Chevron B2

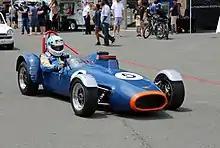
Chevron B2

The Chevron B2 was the second car to be developed and built by British manufacturer Chevron, in 1966. Designed by Derek Bennett, it was lightweight open-wheel sports car, specifically intended and purpose-built to compete in the clubman class series of racing; a series for front-engined sports prototype cars. Like its predecessor, it was constructed out of a steel tubular spaceframe chassis, covered in aluminum body panels. This meant it was very light, weighing only . It was powered by a naturally-aspirated Ford-Cosworth. Only four cars were produced. Over its racing career, spanning two years (1966, 1971), it won a single race (plus 2 additional class wins), at Oulton Park in 1966, and also scored 8 podium finishes, and clinched 1 pole position.